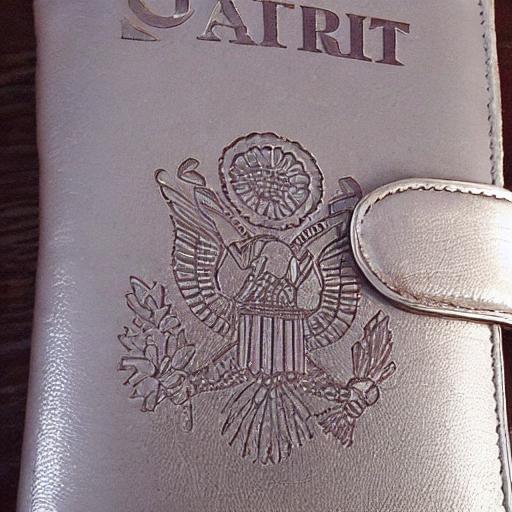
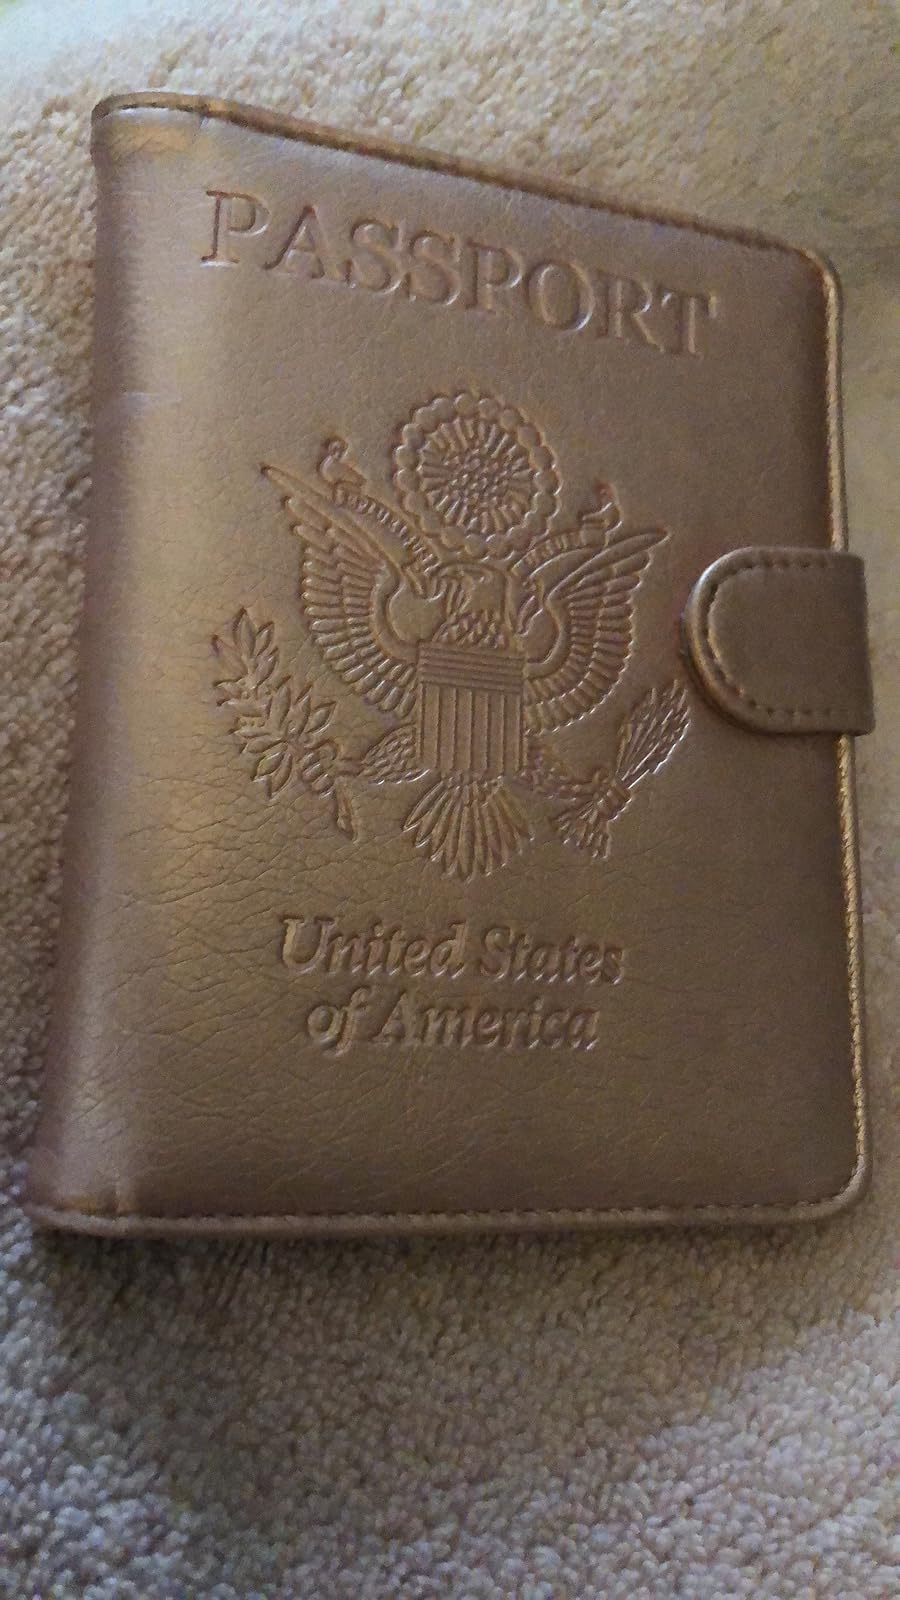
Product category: accessories_wallet
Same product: no